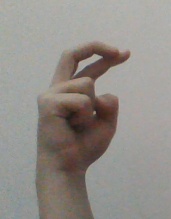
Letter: zay